Clichettes

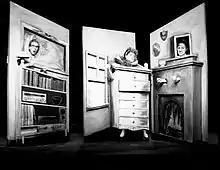
A picture of the Clichettes in the 1980s performing Up Against the Wallpaper.

The Clichettes were an all-women feminist performance art group formed in Toronto, Canada in 1977. They were known for their feminist performance art. The three performers initially worked using lip sync and choreography as their tools to satirize pop culture depictions of femininity and later expanded their practice by including elements from science fiction and theatre in their performances. The group had three choreographers: Johanna Householder, Janice Hladki and Louise Garfield. The Clichettes formed in Toronto and were active in North America from the mid 1970s through 1990s. Their subversive practice was typified by an exaggeration of the hallmarks of contemporaneous female performing groups as well as camp references to drag-performance and science fiction. The depiction of women in mass media was a primary subject of critique and parody in their performances.